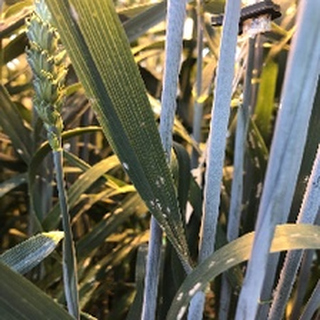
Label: wheat_mildew